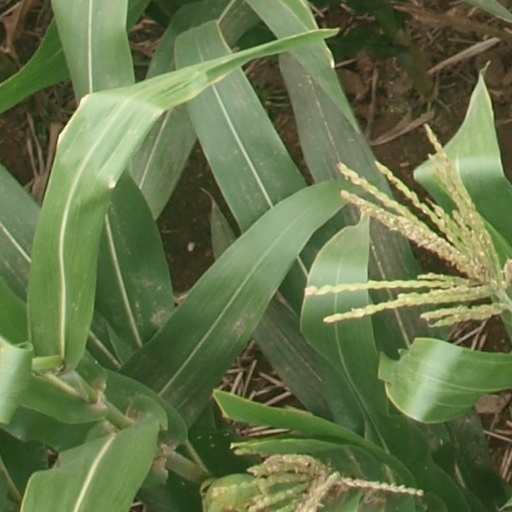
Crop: maize; corn